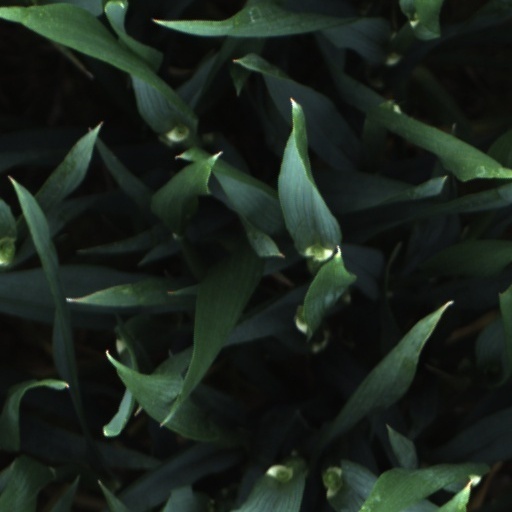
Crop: wheat